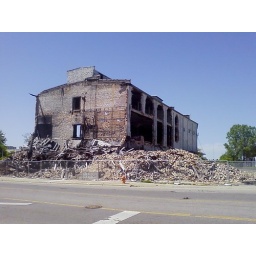
This building has been standing like this on a busy street in Lansing, MI for many months now.